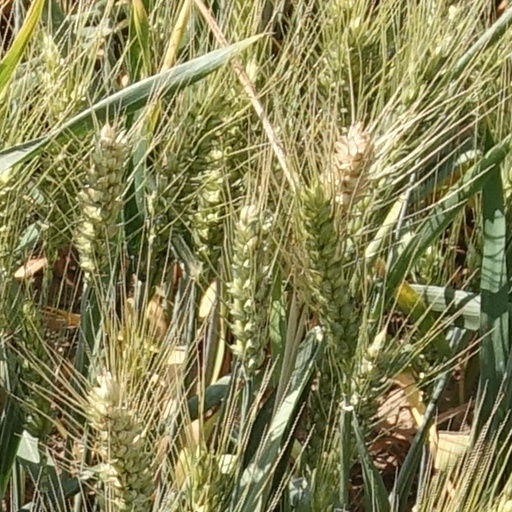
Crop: wheat